History of Otago

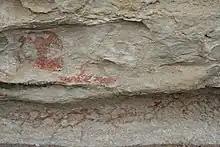
Takiroa Rock Art Site near Duntroon, Waitaki Valley, South Island

The 19th century European view of this was that Waitaha did not remain in undisputed possession of their hunting-preserves. They fell victim to a misguided generosity. Seized by a friendly impulse, they sent across the straits to their friends, the Kāti Māmoe (or Ngāi Māmoe), some of the surplus stores they had accumulated, and "as their friends smacked their lips over these dainties ... they resolved to wrest the coveted preserves from the Waitaha". Although the Waitaha, unused to war, soon succumbed, a considerable amount of inter-marriage took place. The words are Canon Stack's and according to him the "invasion" began about 1477 AD. In fact few records of strife in Otago during this period survive and, as Stack acknowledged, Māori did not accept this construction of their traditions. More likely, as Anderson and others have maintained, this was simply a migration like later ones, accompanied by occasional bloodshed, not an "invasion". Early in the seventeenth century, a hapu of the Ngāti Kahungunu began to infiltrate the Kāti Māmoe domain. However they failed to advance beyond Kaikōura, where a chief of Kāti Māmoe killed the Ngāti Kahungunu chief, Manawa, in a skirmish.